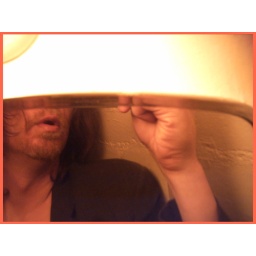
self portait in the bathroom mirror